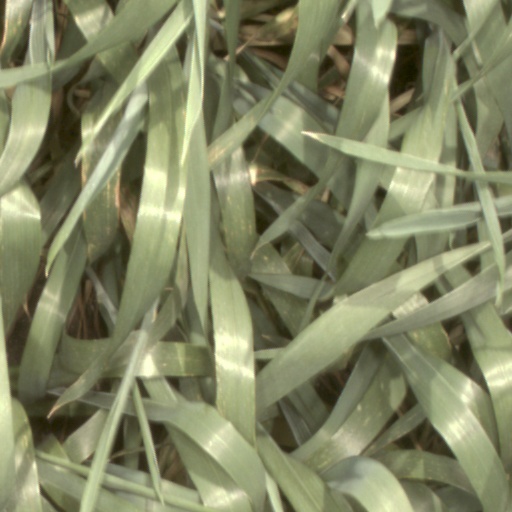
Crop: wheat